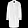
Label: Coat